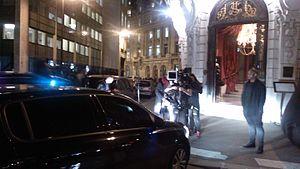
Tournage du Bureau des Légendes à Paris, rue La Fayette, 12/01/2016
Le Bureau des légendes ou BDL est une série télévisée française créée par Éric Rochant et diffusée depuis le 27 avril 2015 sur Canal+ et depuis le 19 novembre 2017 sur La Une, en Belgique. La série comporte cinq saisons, la cinquième ayant été diffusée entre le 6 avril 2020 et le 4 mai 2020.